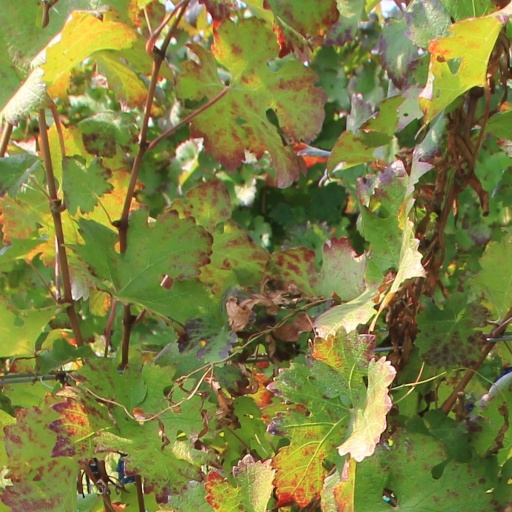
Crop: grape